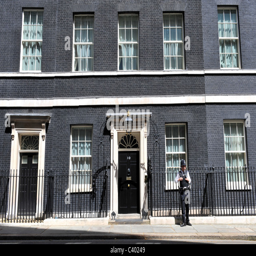
building the official residence of the prime minister